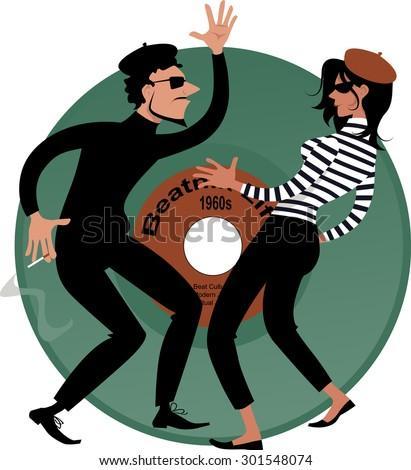
beatnik couple dancing , vinyl record on the background , vector cartoon